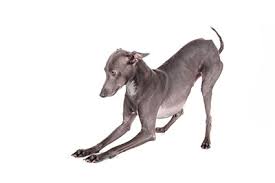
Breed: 238-n000099-Italian_greyhound